Golden Rock Railway Workshop

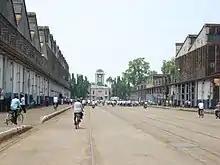
The workshop's south entrance

The Golden Rock Railway Workshop (officially the Central Workshop, Golden Rock, abbreviated GOC), in Ponmalai (Golden Rock), Tiruchirappalli, Tamil Nadu, is one of three railway workshops serving Indian Railways' Southern Railway zone. The workshop is part of the railways' Mechanical Department. The other two Southern Railway workshops (Carriage Works and Loco Works) are in Perambur, Chennai.